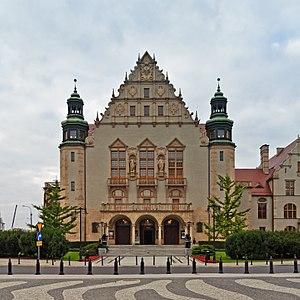
L'université Adam-Mickiewicz de Poznań est l'université pluridisciplinaire publique de Poznań, capitale de la région de Grande-Pologne. Elle a été créée le 7 mai 1919 et a reçu son nom actuel en 1955.